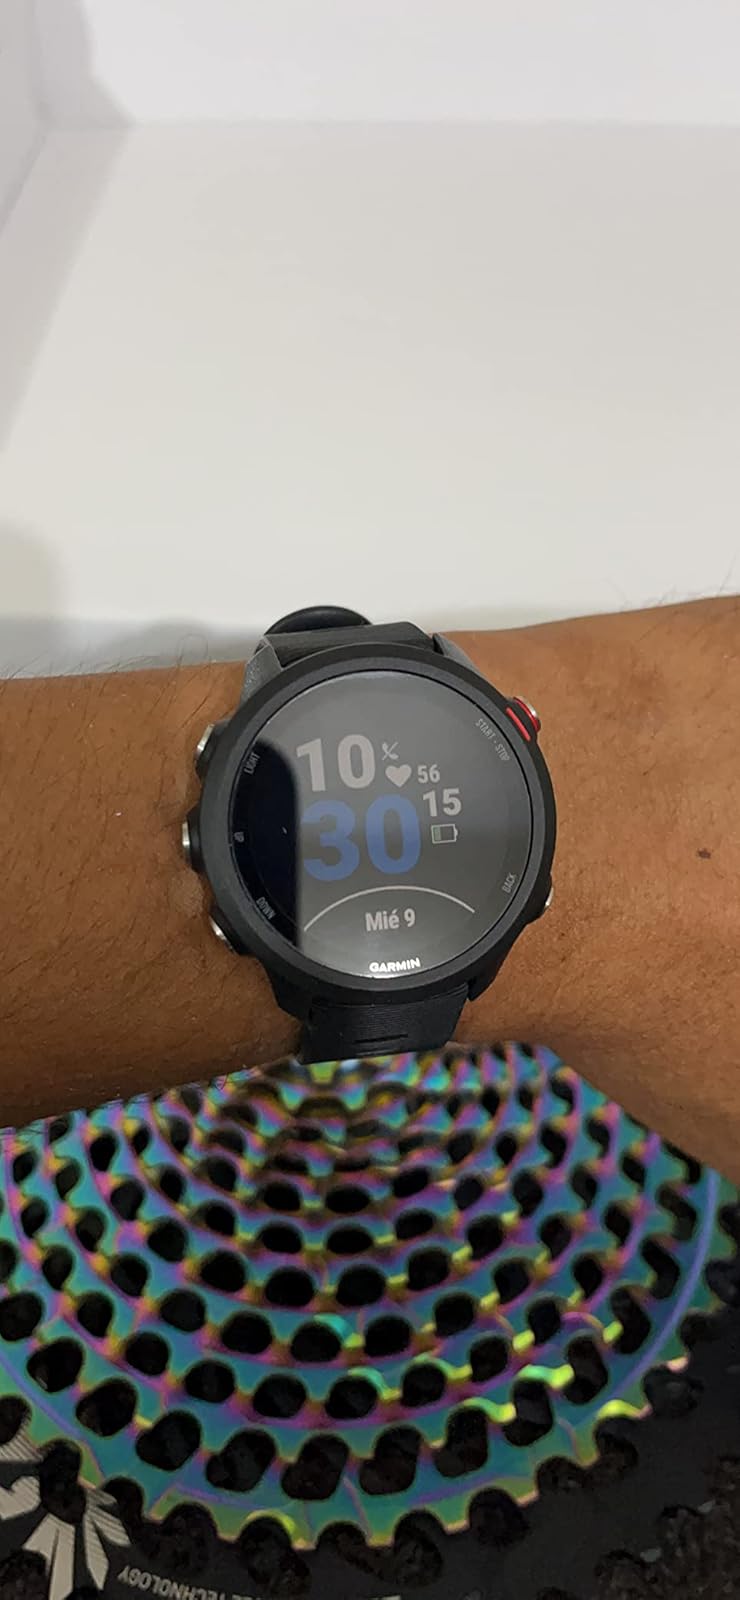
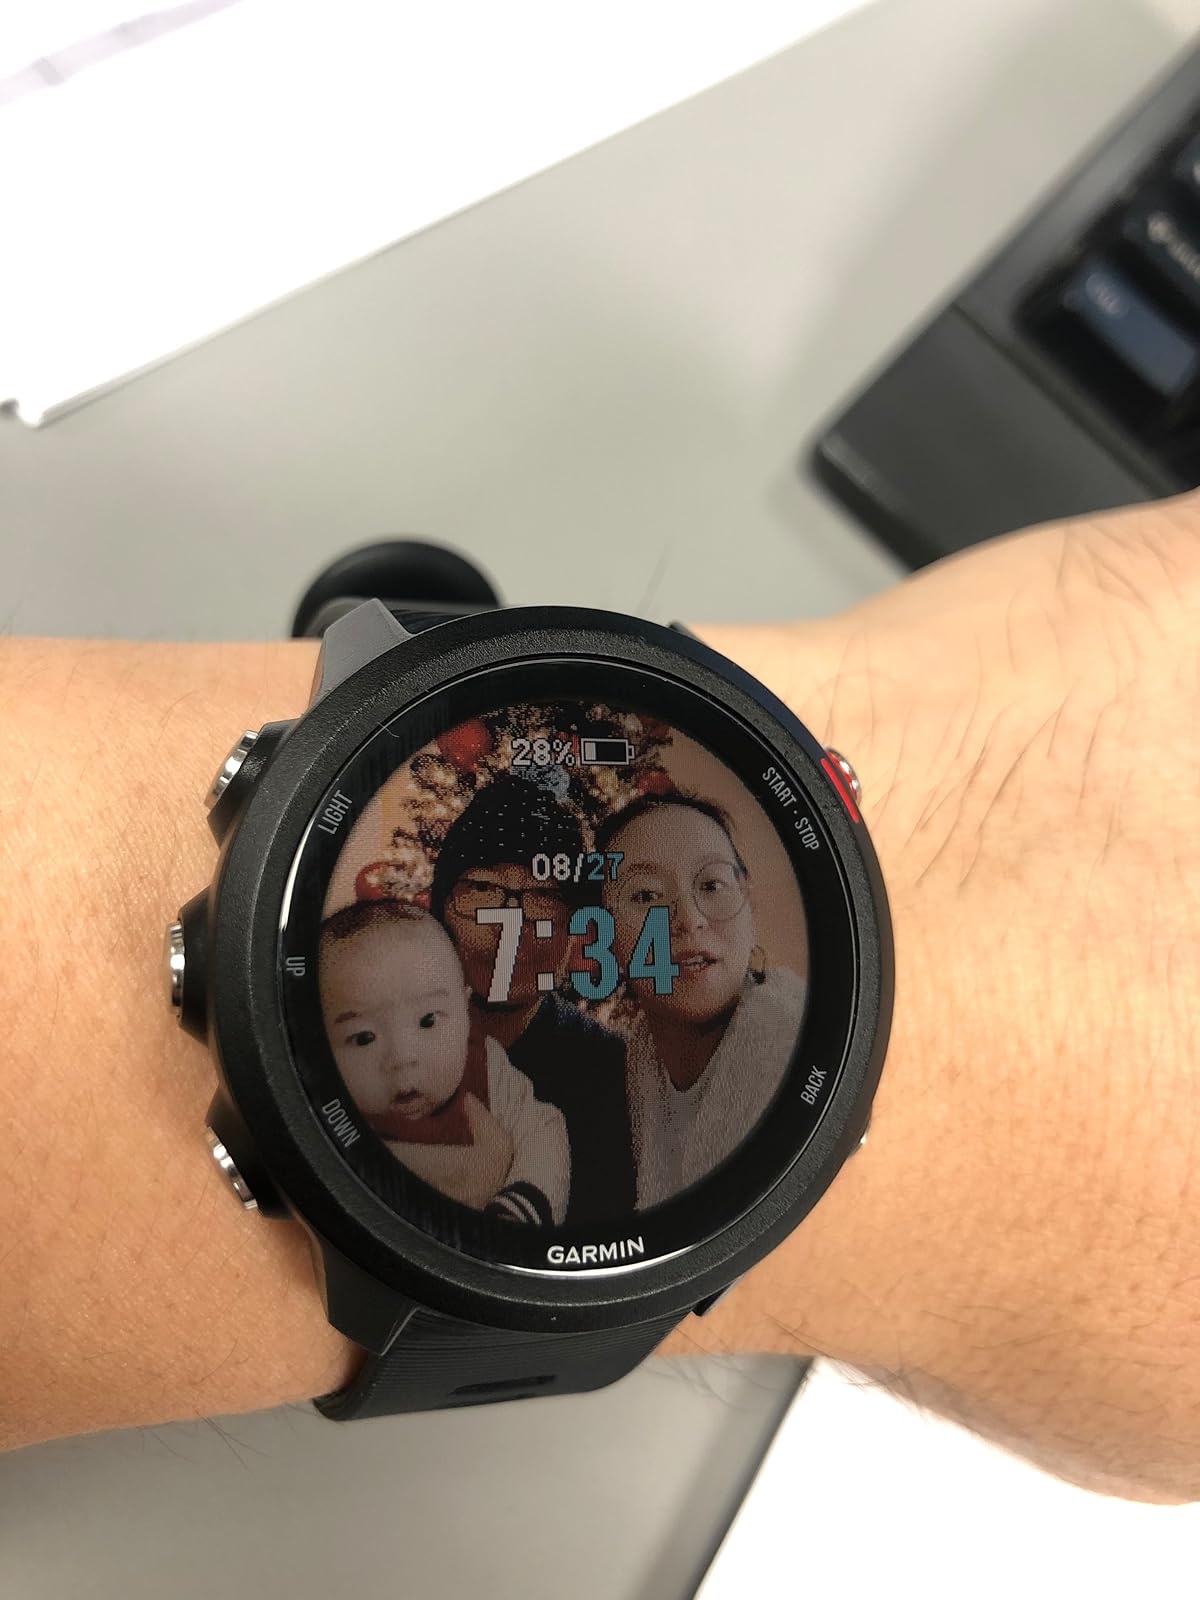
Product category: smartwatch
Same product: yes